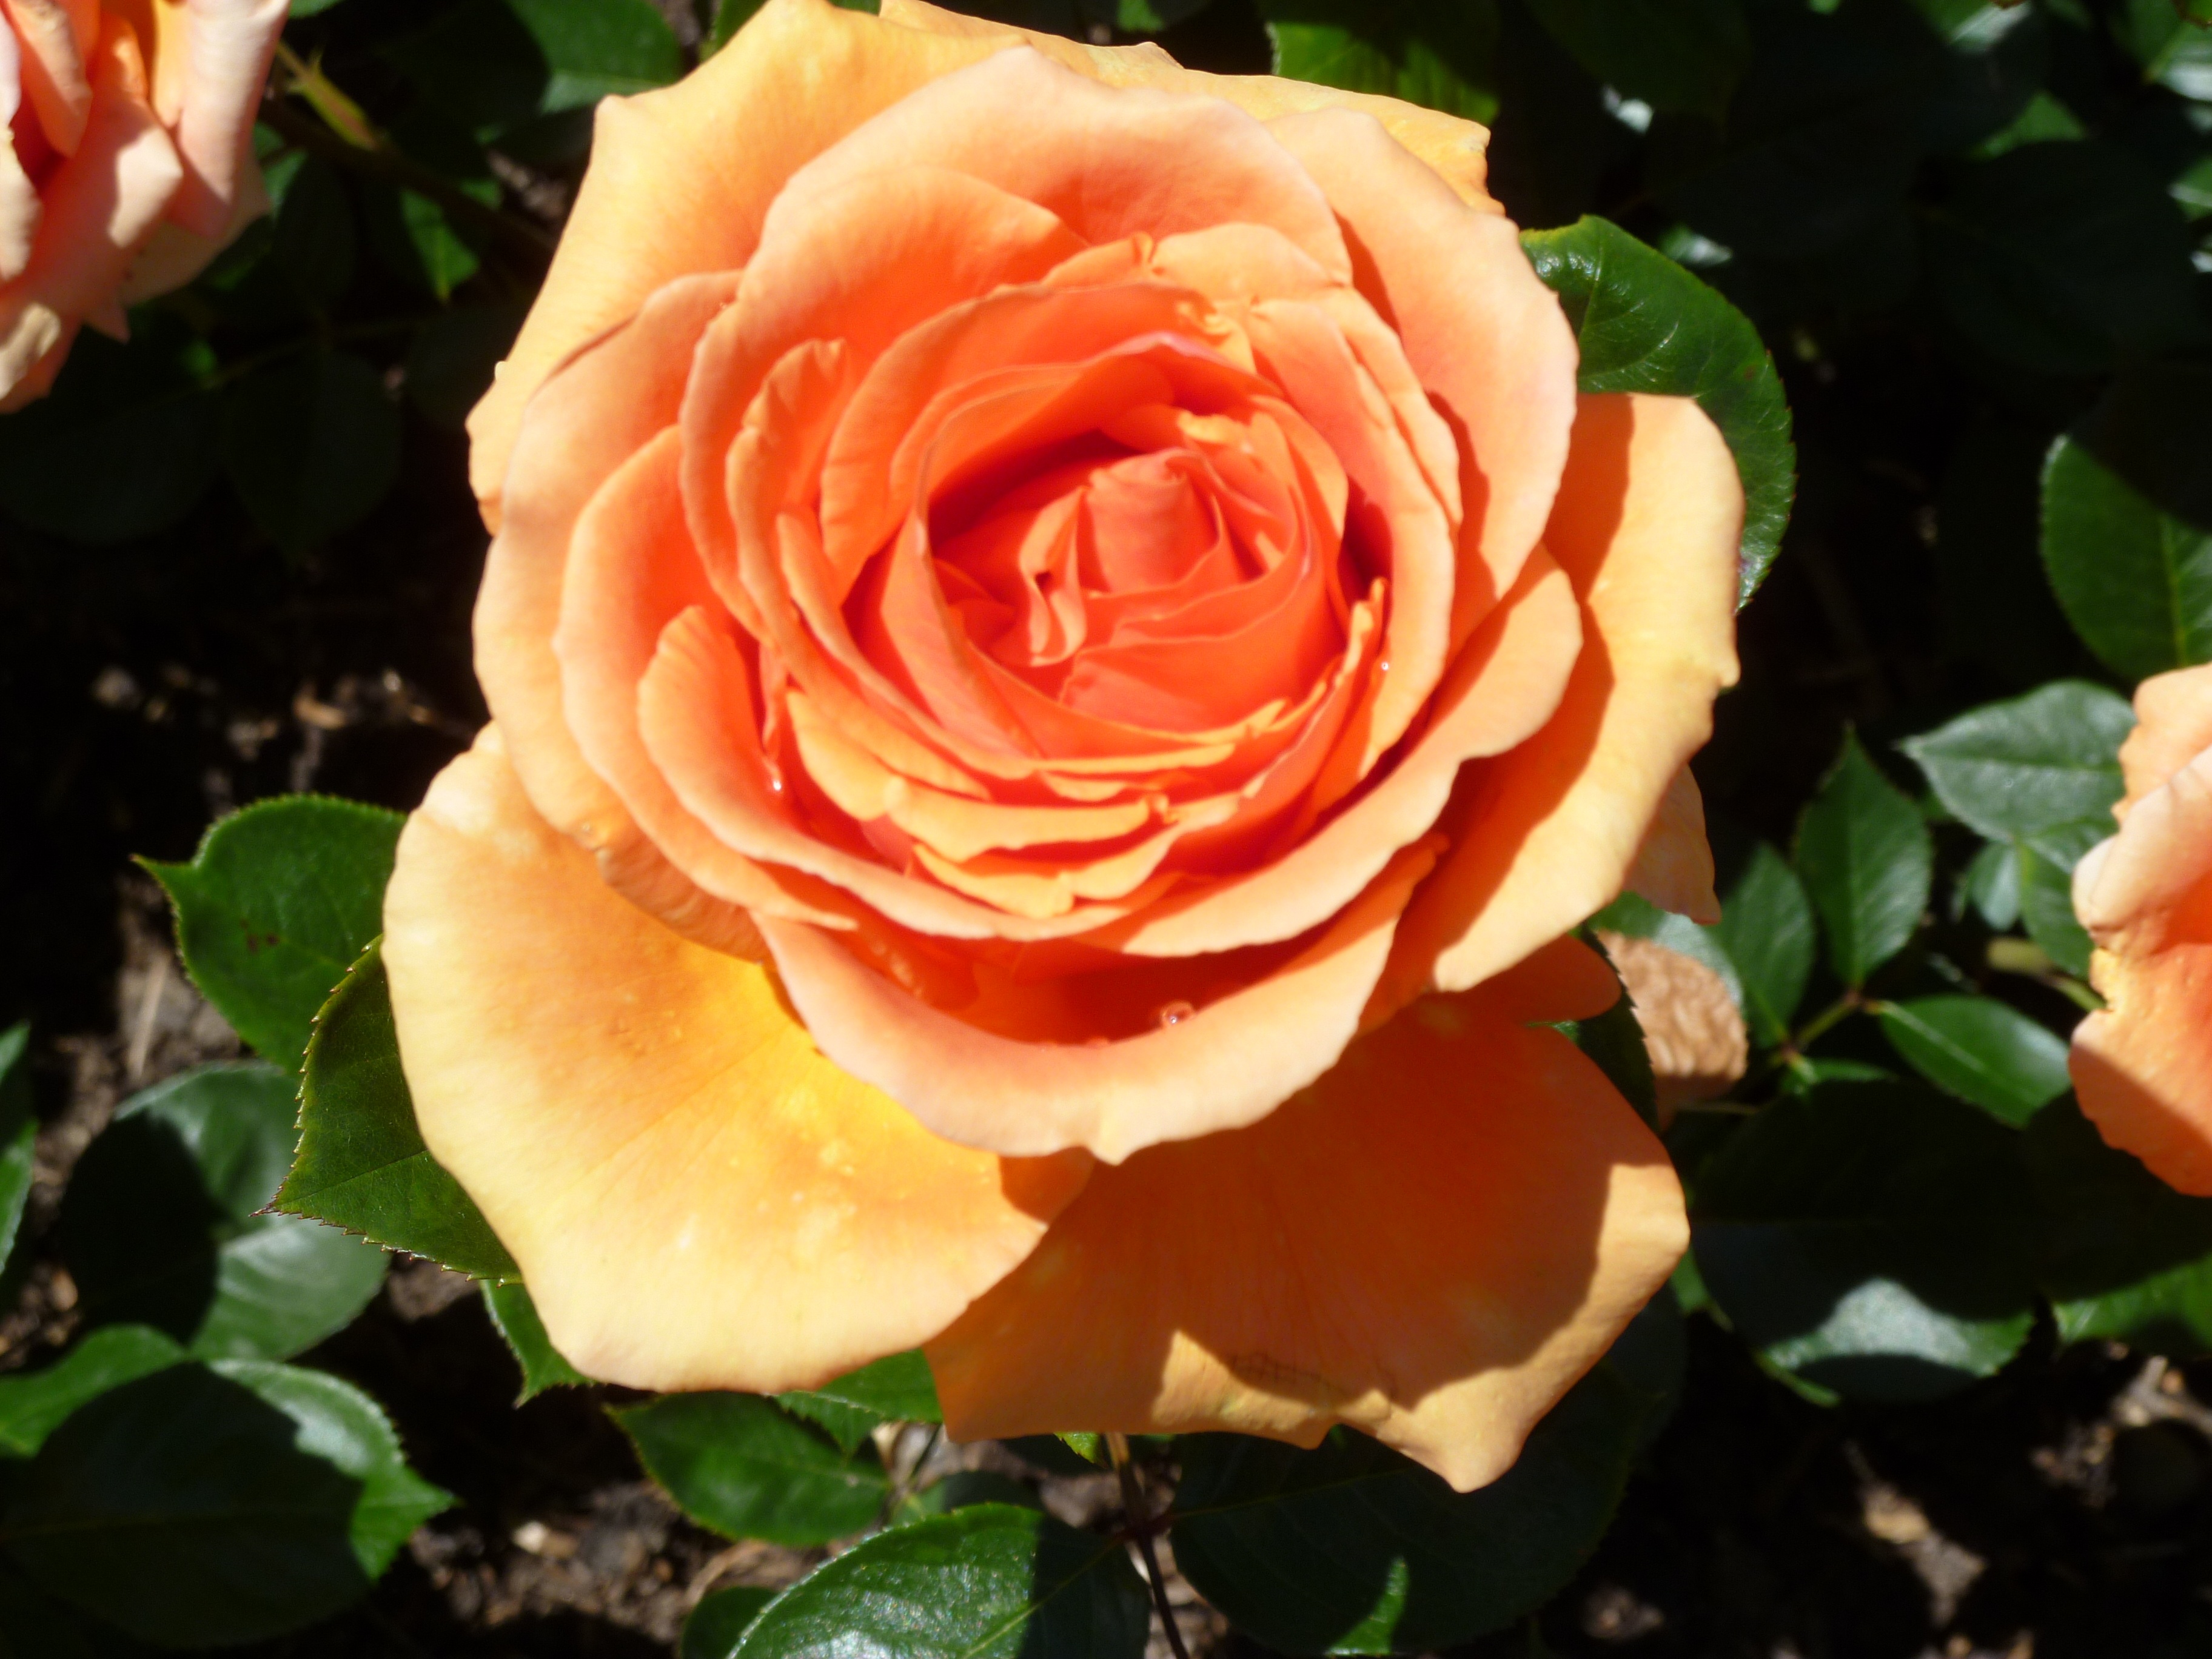
plant, flower, petal, bloom, rose, orange, close, flowers, petals, beautiful, tender, floribunda, noble, rose bloom, flowering plant, garden roses, rose family, orange rose, land plant, rosa centifolia, rose order, austrian briar